Quarantine (2008 film)

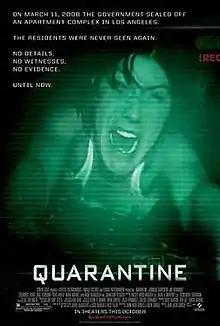
Theatrical release poster

Quarantine is a 2008 found footage zombie film directed and co-written by John Erick Dowdle, produced by Sergio Aguero, Doug Davison, and Roy Lee, and co-written by Drew Dowdle. The film stars Jennifer Carpenter, Jay Hernandez, Columbus Short, Greg Germann, Steve Harris, Dania Ramirez, Rade Šerbedžija, and Johnathon Schaech.